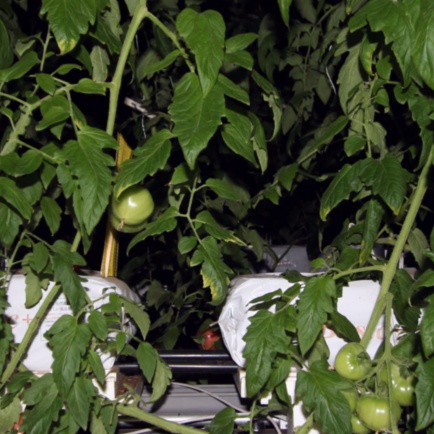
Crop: tomato